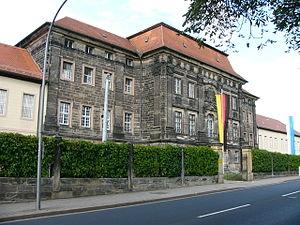
Le district de Haute-Franconie est une des trois circonscriptions de Franconie et une des sept circonscriptions de Bavière.